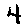
Label: 4